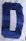
Number: 0